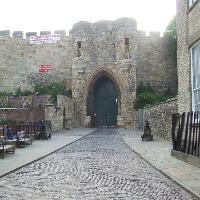
Weather: cloudy or overcast